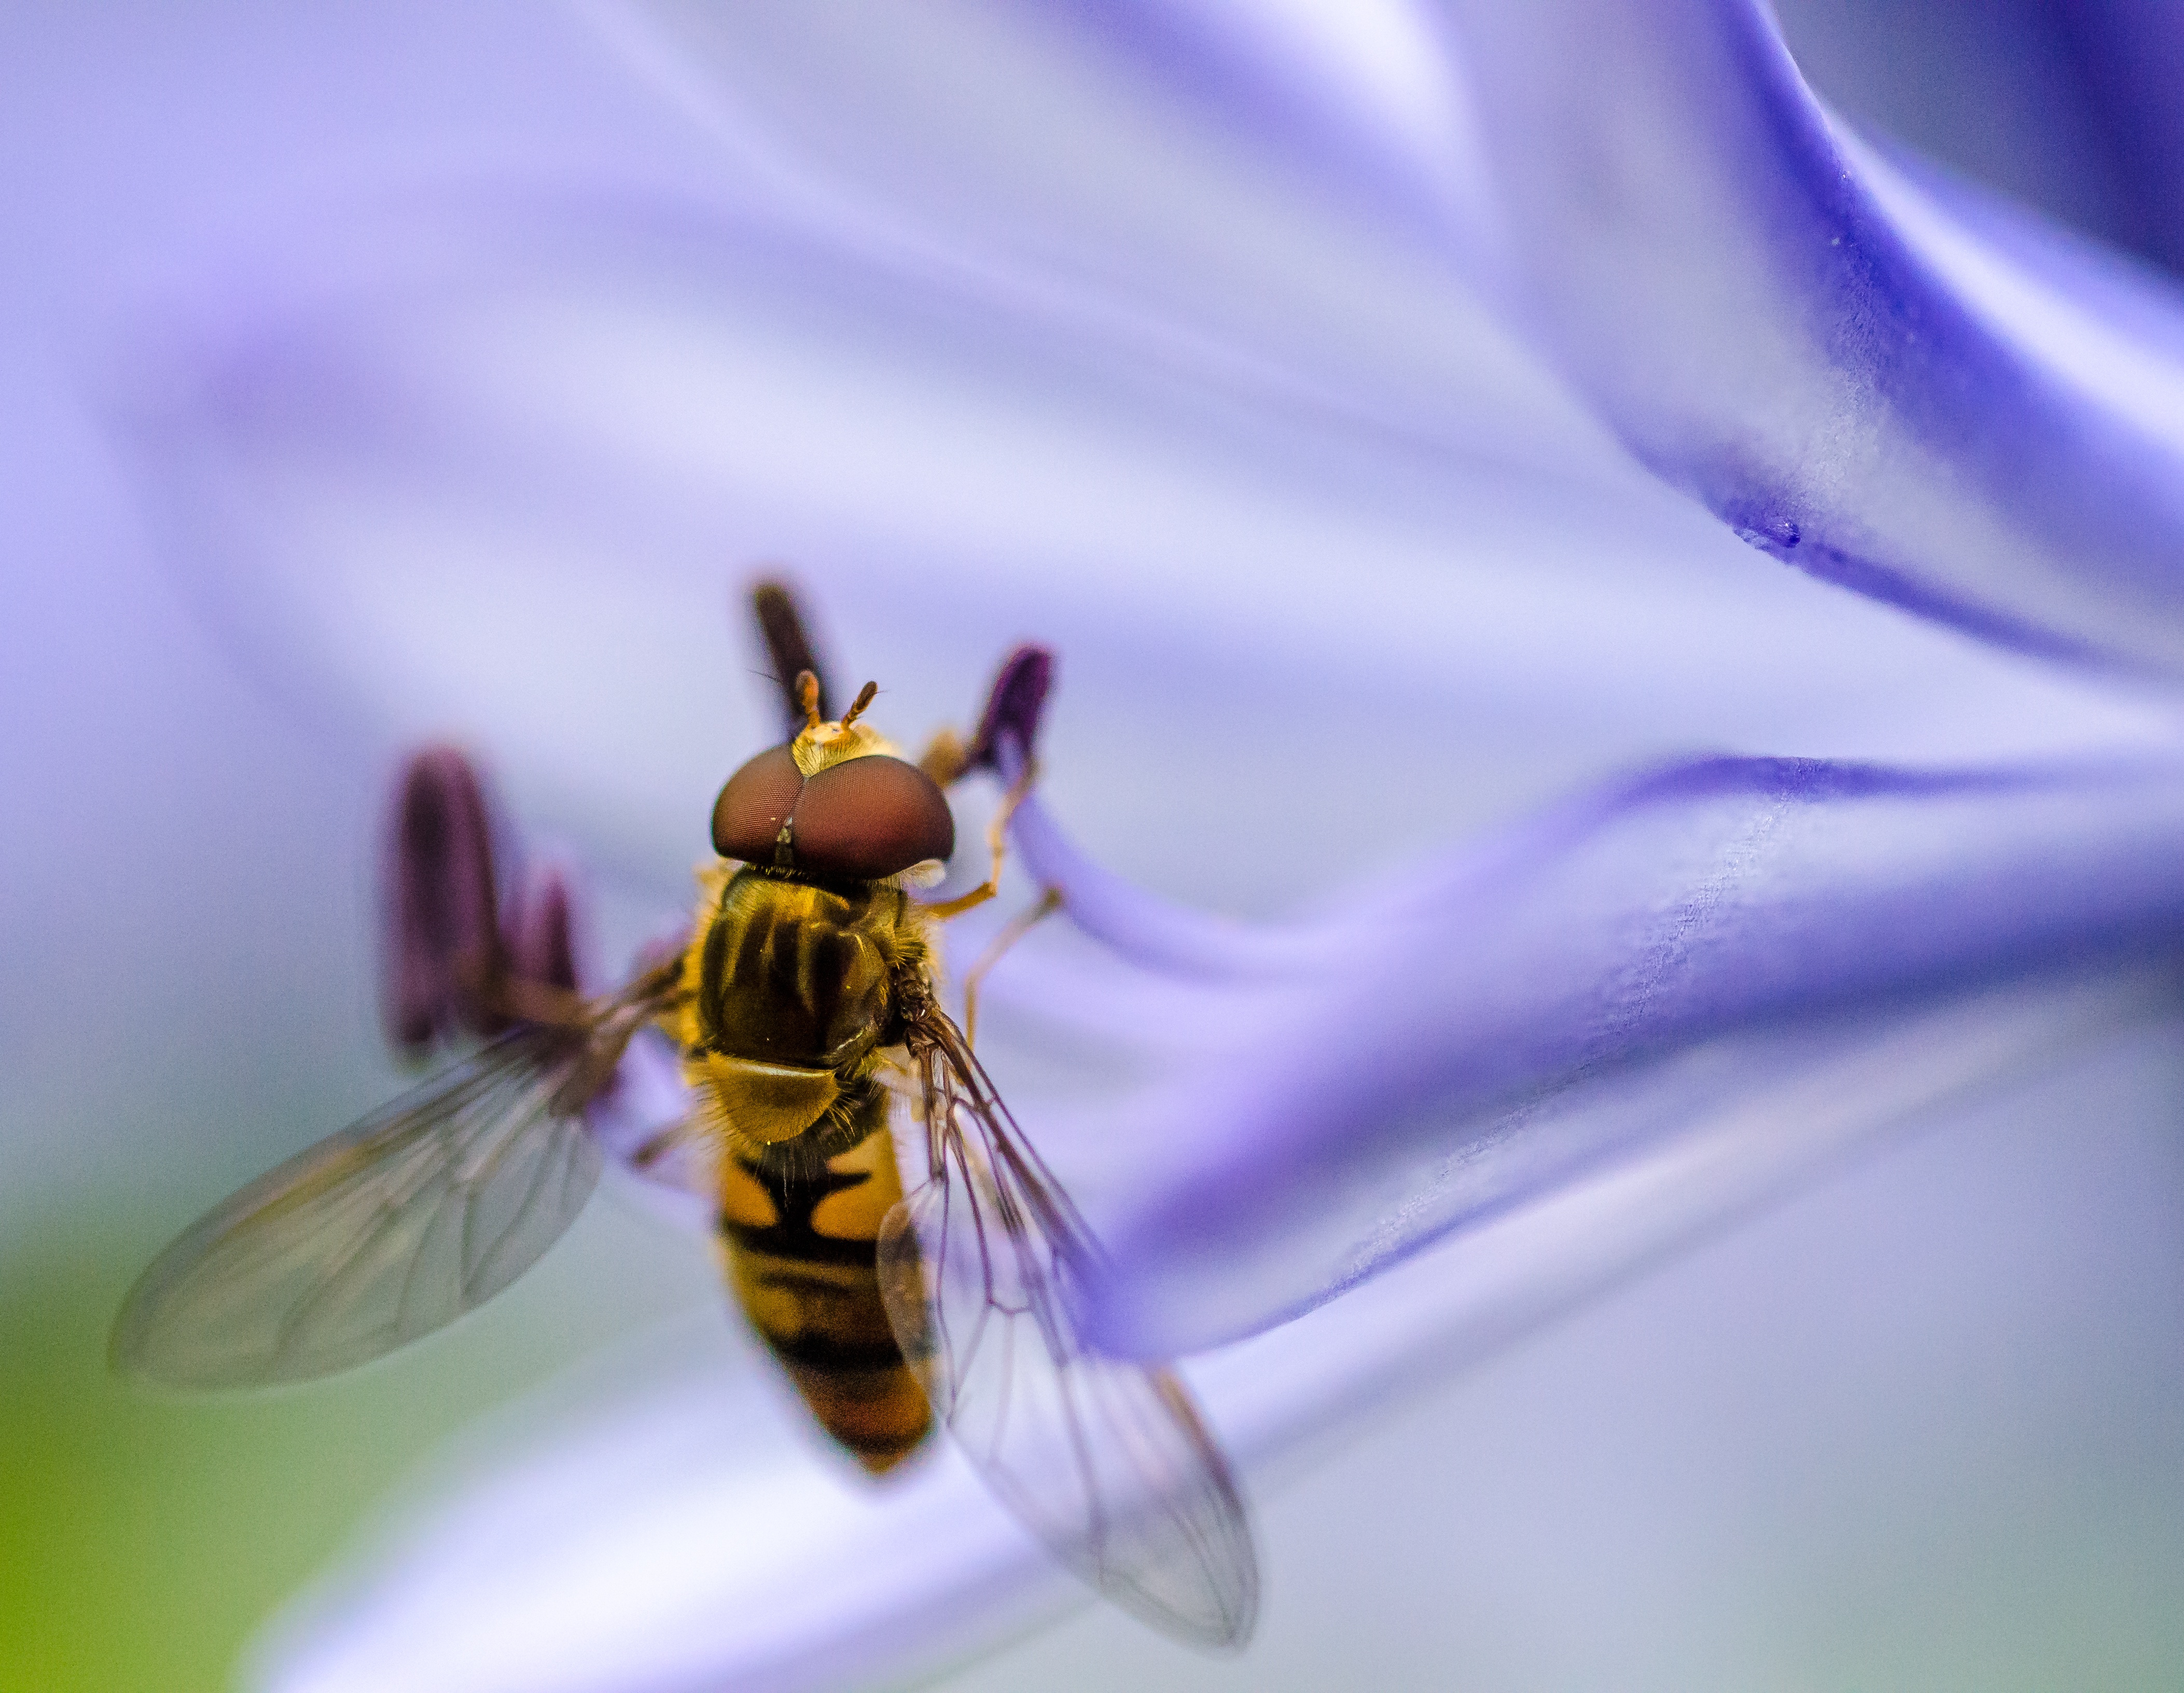
photography, flower, petal, wind, fly, pollen, insect, blue, flora, fauna, invertebrate, close up, bee, wasp, nectar, macro photography, honey bee, membrane winged insect